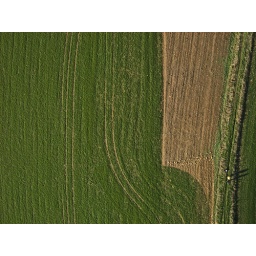
These stones in a field near Abbotsbury may be the remnants of an old wall or building.